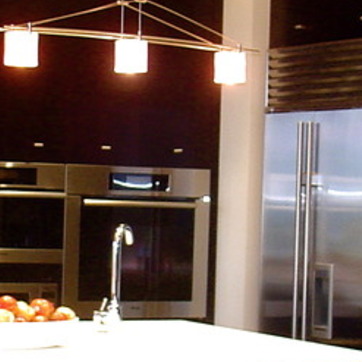
Material: metal